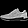
Label: Sneaker